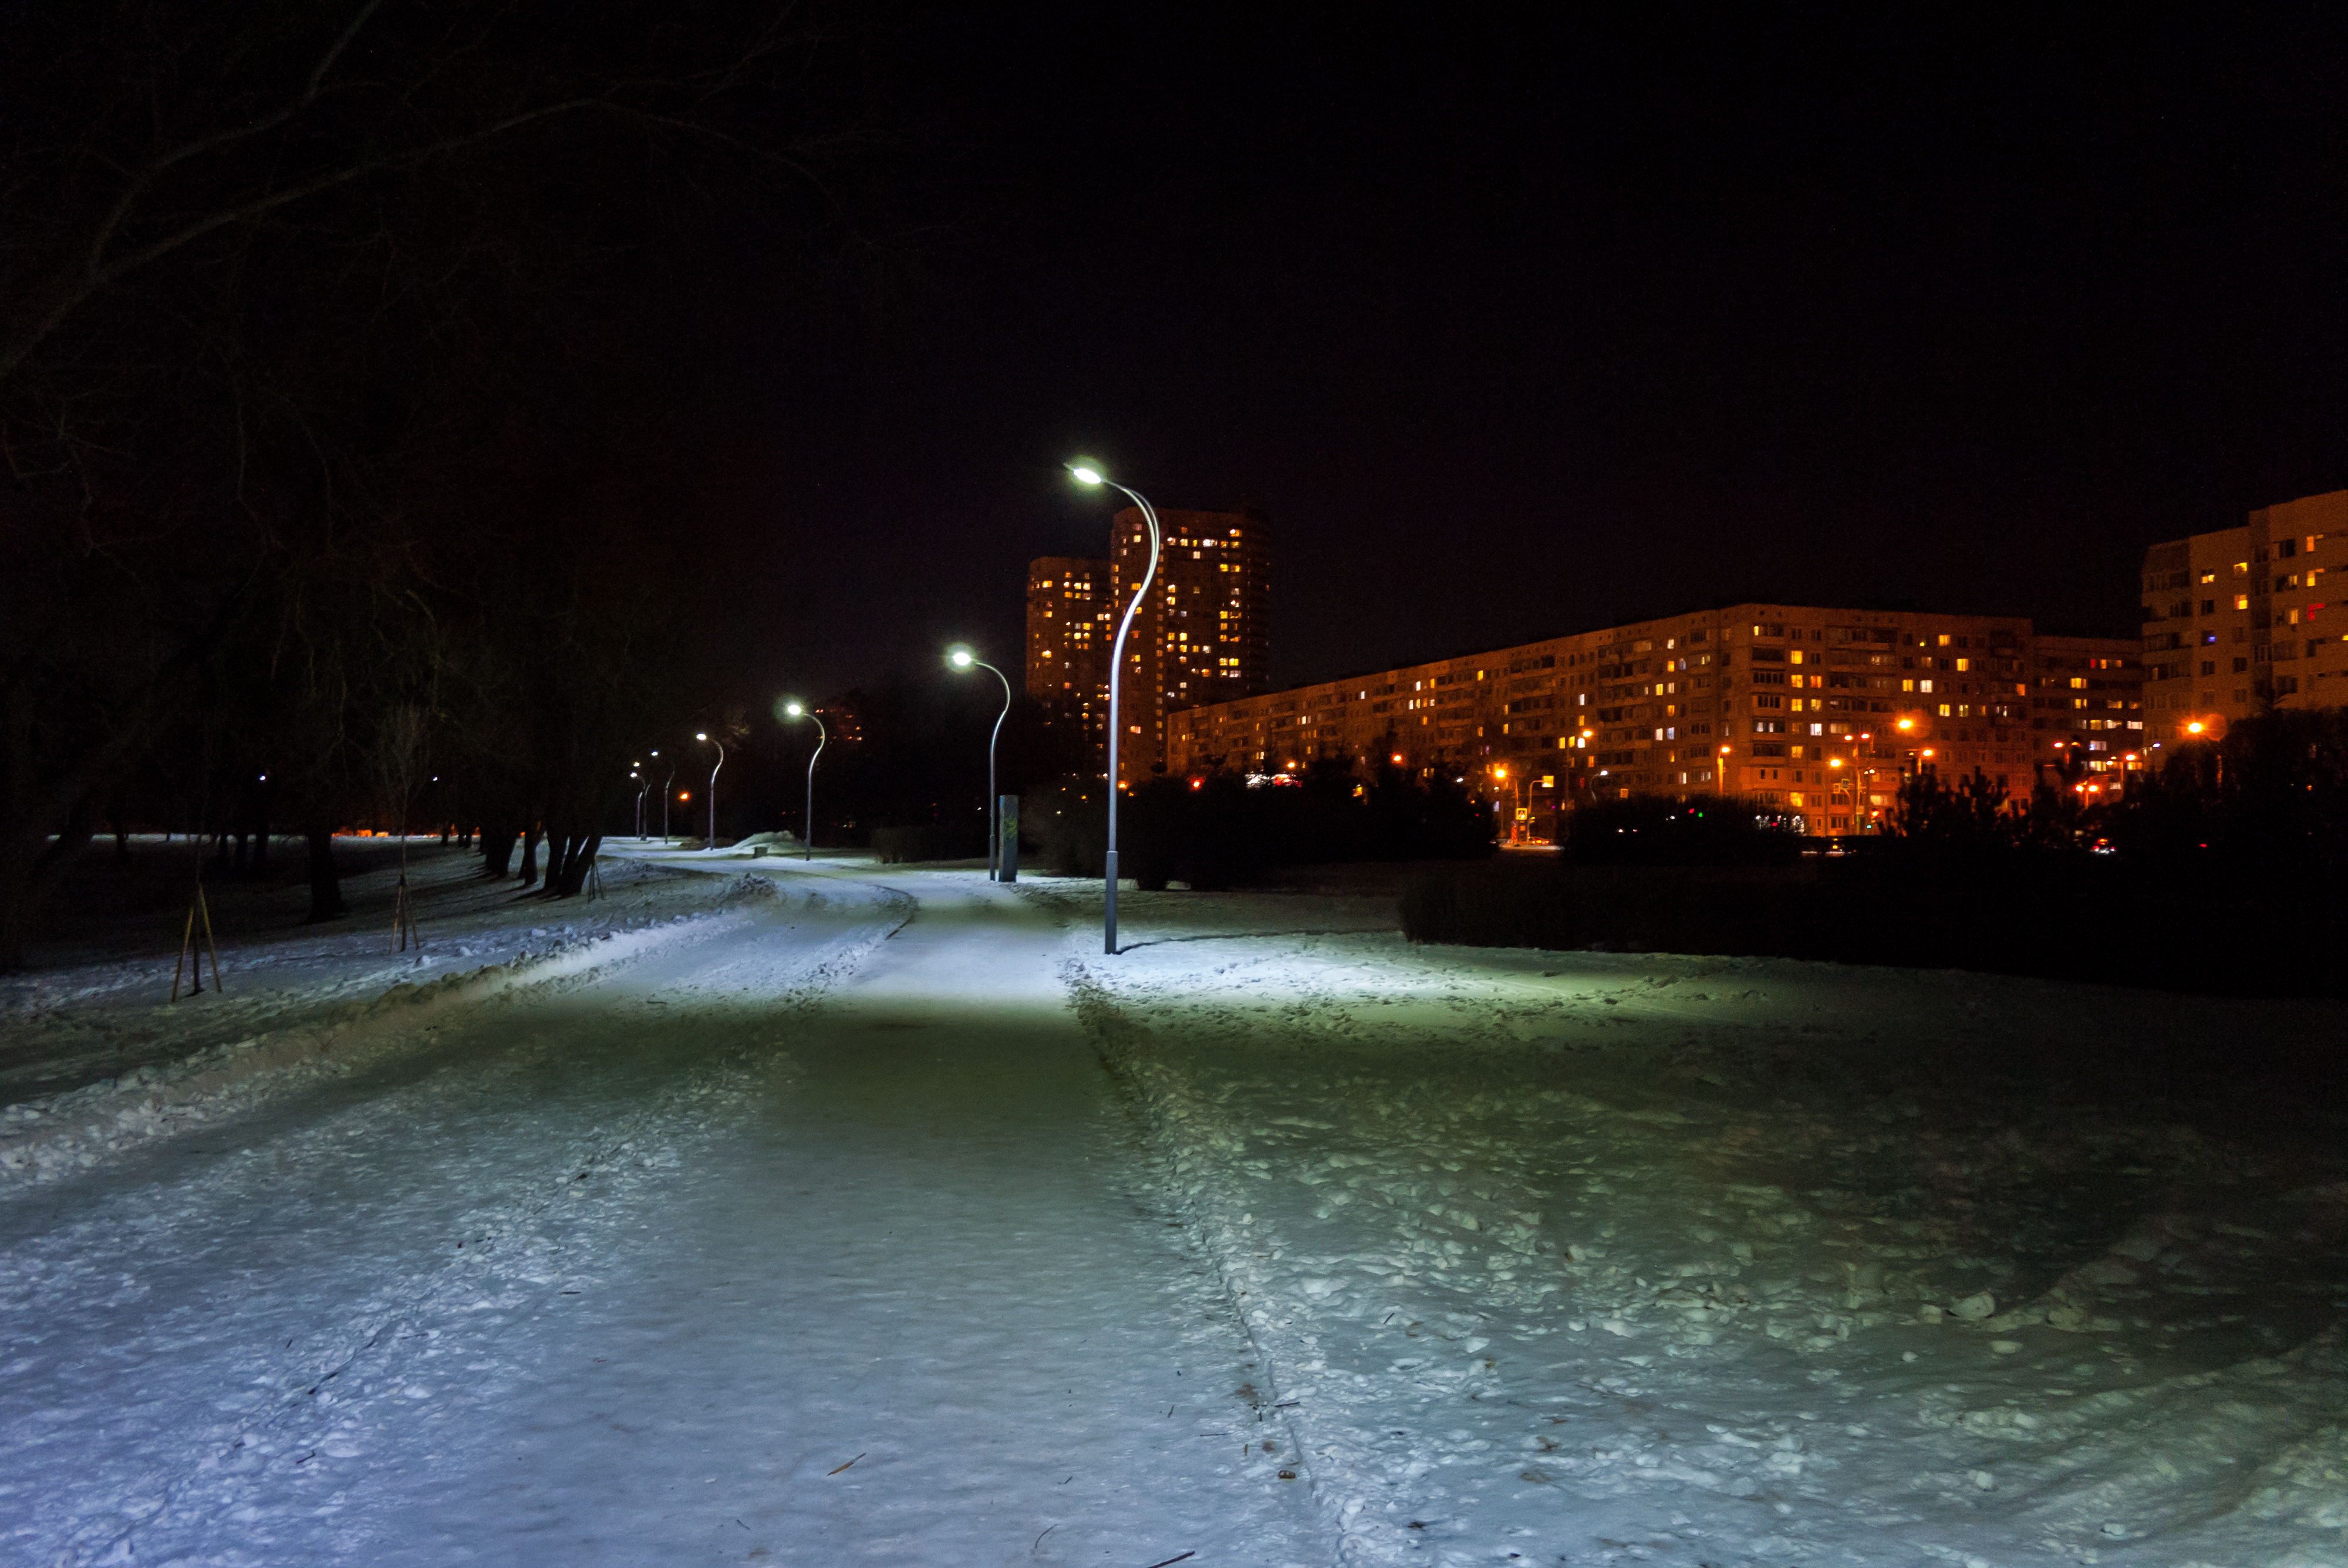
images, water, sky, street light, building, snow, body of water, electricity, freezing, midnight, road surface, waterway, city, Tints and shades, darkness, tree, horizon, lake, landscape, winter, automotive lighting, event, road, precipitation, evening, reflection, light fixture, night, cloud, interior design, symmetry, channel, Security lighting, river